List of comparative firefighting ranks

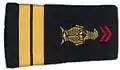
Rank insignia of a lieutenant of the Paris Fire Brigade

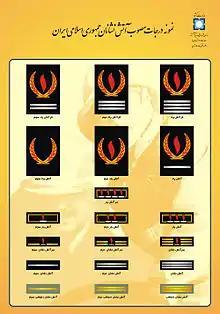
Iranian insignia

Ranks are divided between company officers and fire department officers, which can be subdivided between active officers (field officers) and administrative officers. The active officers are the captain, and three or four lieutenants, these four active officers are distinguished by red lines on their helmets.